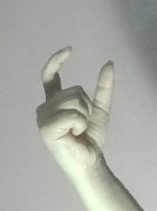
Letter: nun